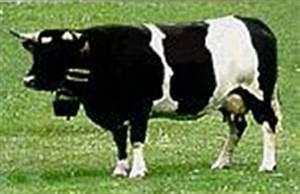
cow